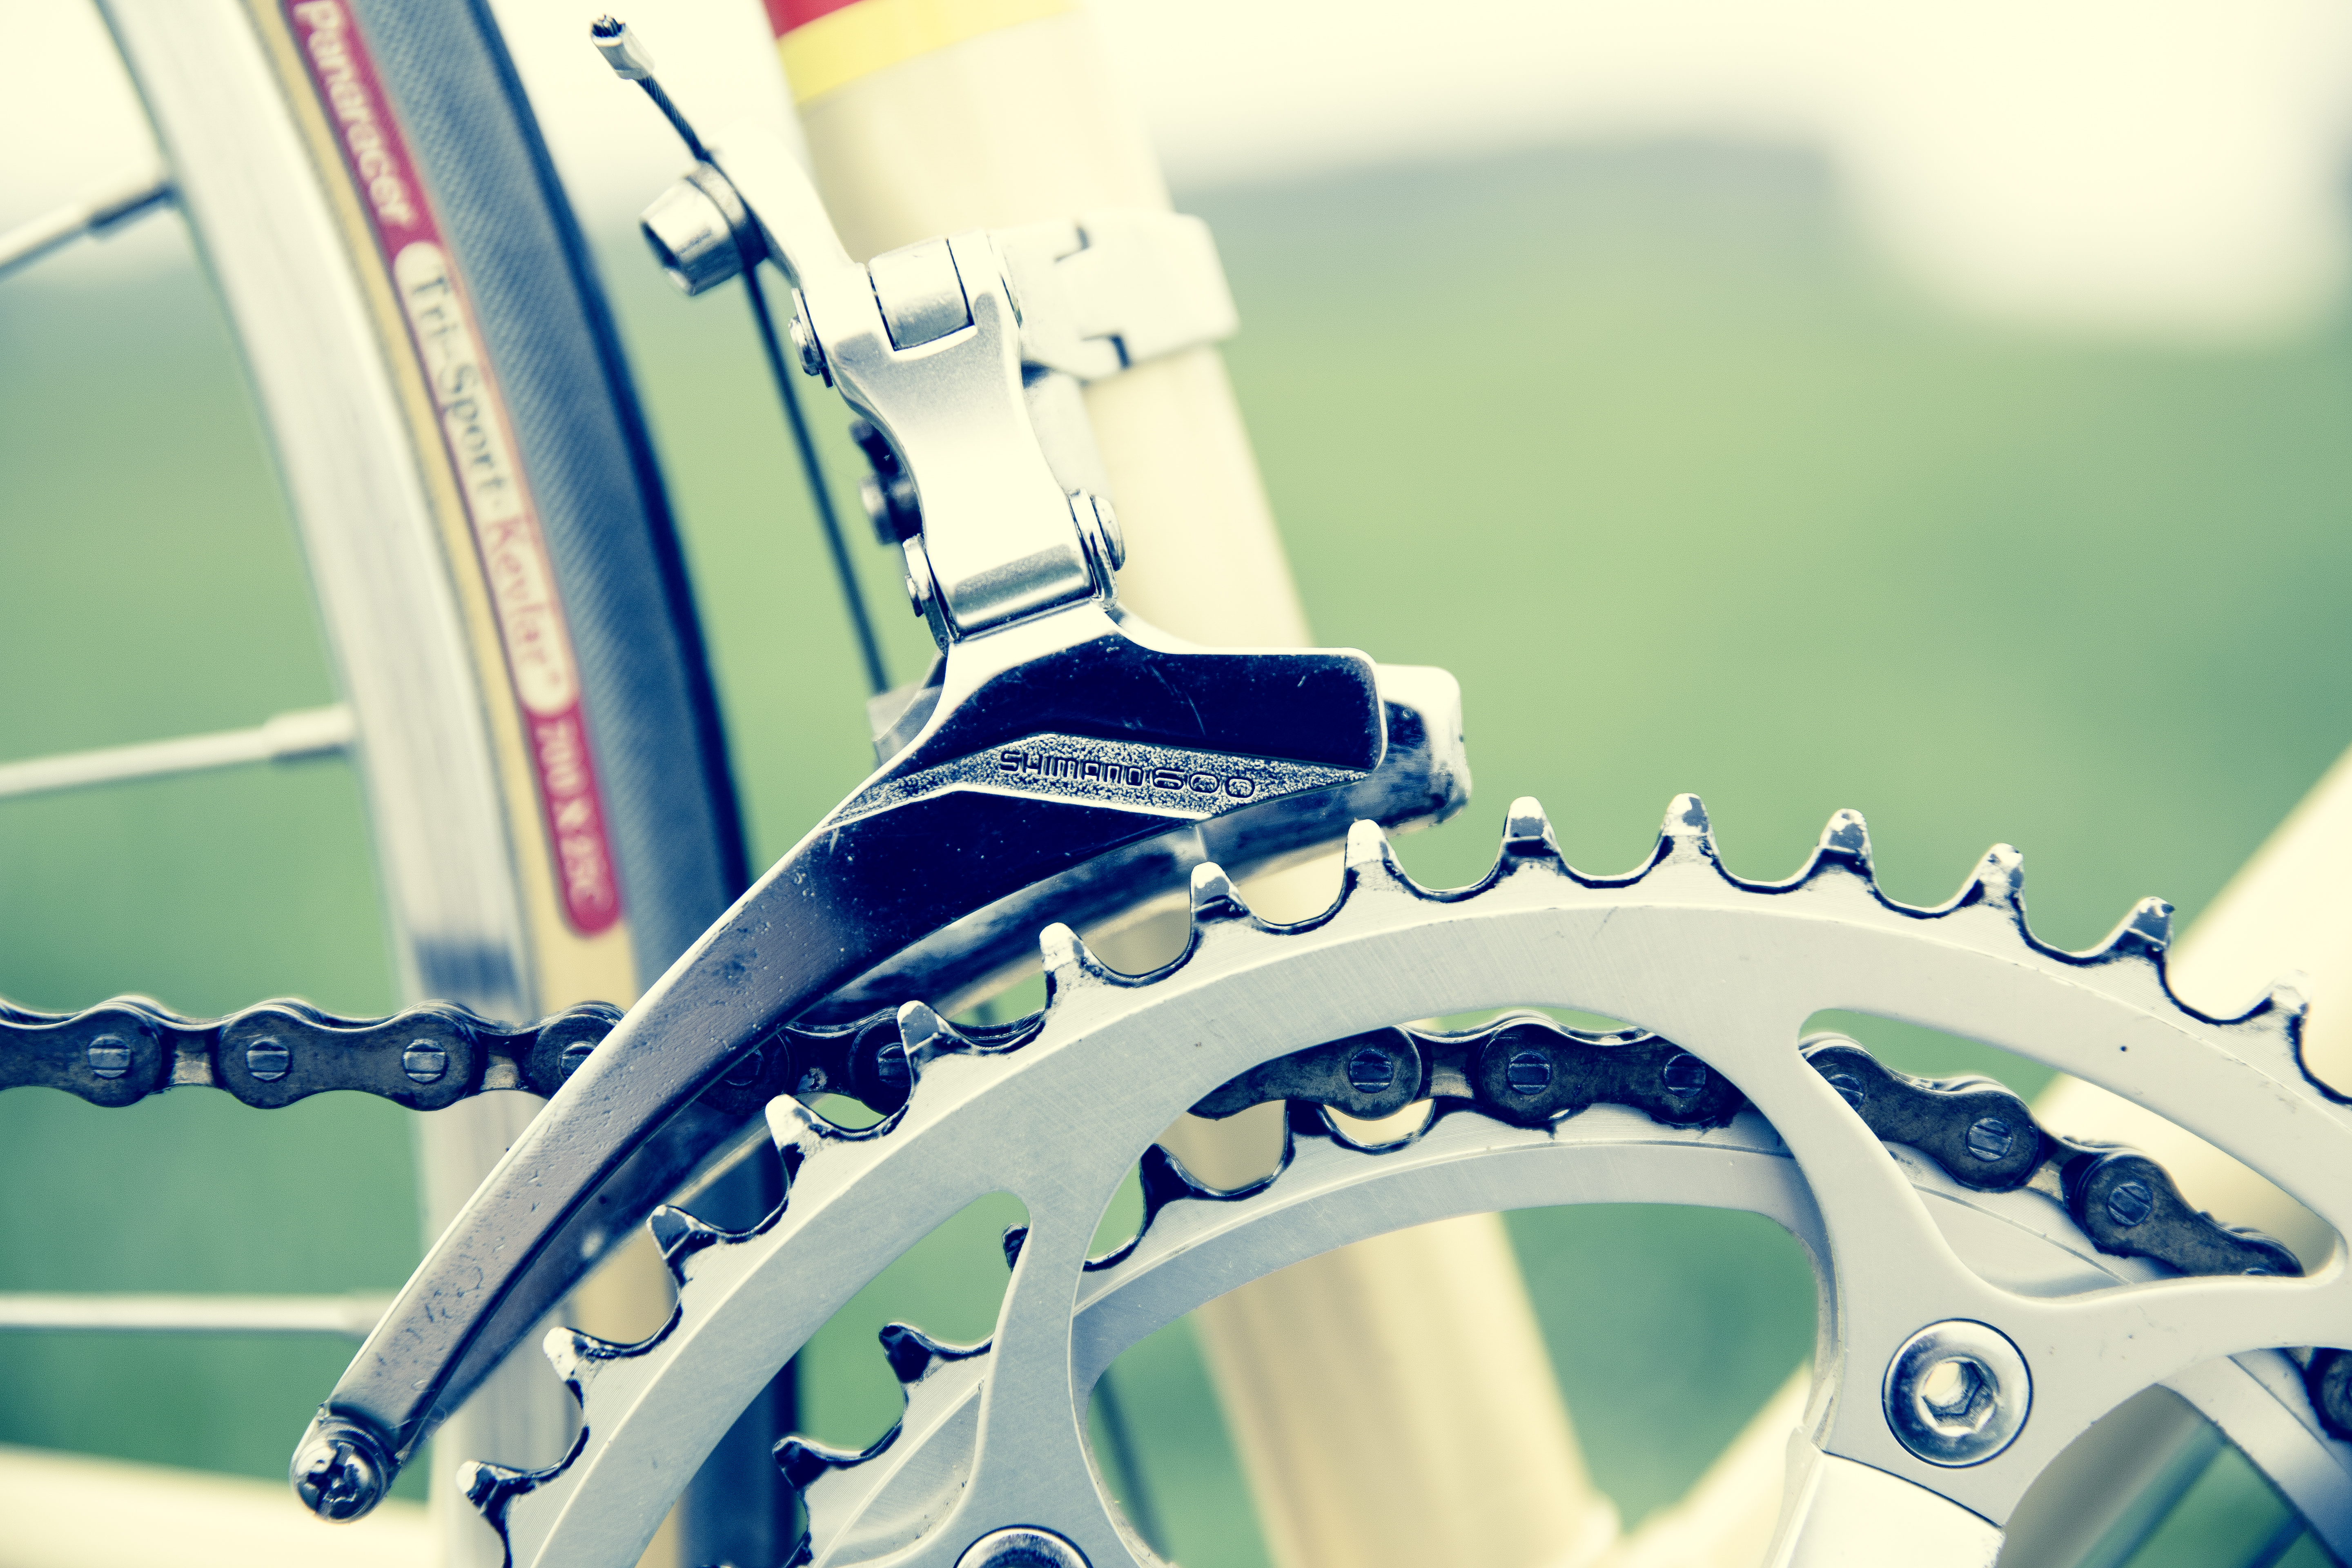
wheel, bicycle, bike, green, vehicle, color, machine, blue, cycle, close up, chainrings